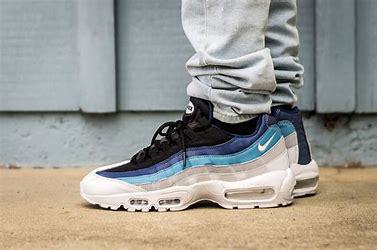
Brand: Nike
Model: Air Max 95 Essential